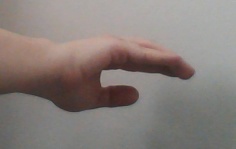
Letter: jeem